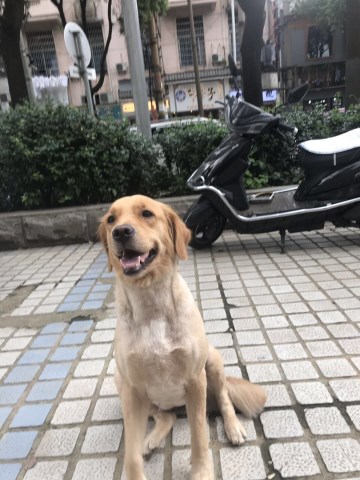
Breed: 5355-n000126-golden_retriever